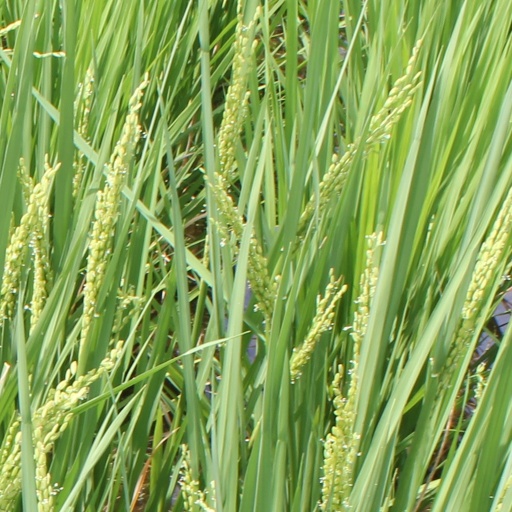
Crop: rice